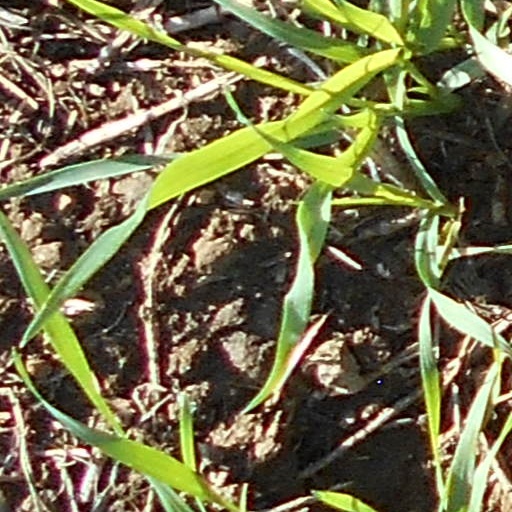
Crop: wheat